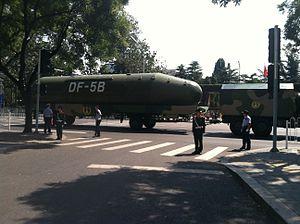
Le DF-5, ou Dong Feng-5, est un missile balistique intercontinental développé par la Chine. Ce missile bi-étages, pesant environ 183 tonnes, utilise une propulsion à ergols liquides stockables. Sa portée est comprise entre 12 000 et 15 000 km et il peut emporter une à plusieurs têtes nucléaires. Il a effectué son premier vol en 1971 et est entré en service en 1981. La Chine dispose en 2016 d'une vingtaine de missiles, déployés en silo ou dans des tunnels. La première génération des lanceurs chinois – les Longue Marche 2, 3 et 4 – qui ont placé en orbite plus de 200 engins spatiaux, sont directement dérivés du DF-5.